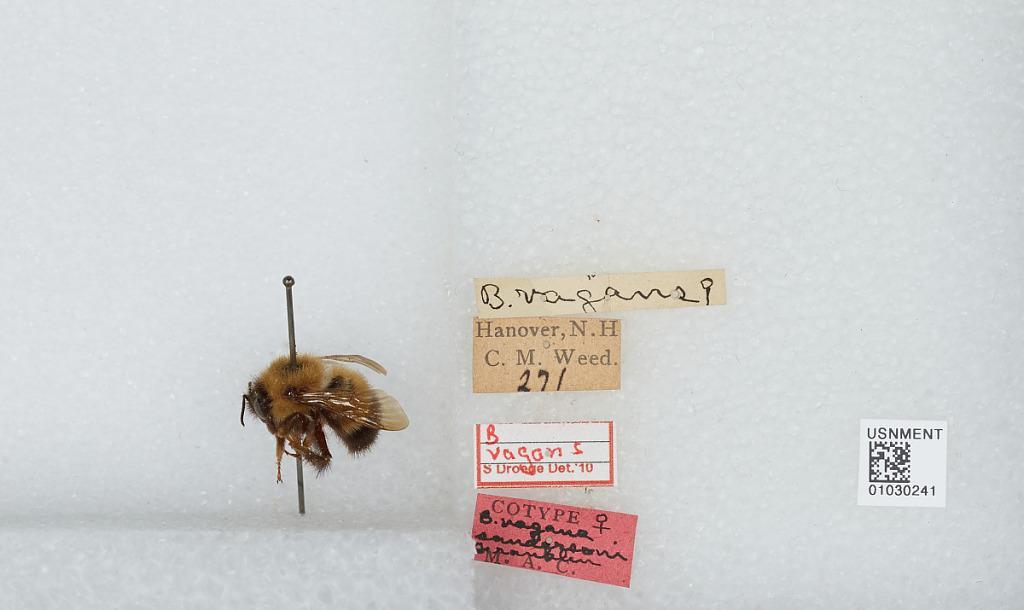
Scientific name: Bombus (Pyrobombus) vagans vagans Smith
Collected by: C. Weed
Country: United States
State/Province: New Hampshire
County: Grafton
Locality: Hanover
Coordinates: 43.7023, -72.2895